Yugoslav Committee

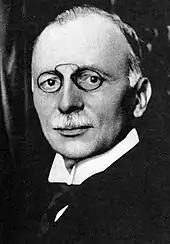
Ante Trumbić led the Yugoslav Committee in the run-up to creation of Yugoslavia

The Yugoslav Committee was formally founded in the Hôtel Madison, Paris, on 30 April 1915, a few days after signing of the London Agreement ensuring Italy's entry into the World War I. The committee designated London as its seat. The committee was an unelected, "ad-hoc" group of anti-Habsburg politicians and activists who had fled Austria-Hungary when World War I broke out. The committee's work was largely funded by members of the Croatian diaspora, including Gazzari's brother and the Croatian-Chilean industrialist Remigio. A portion of the costs were covered by the Government of Serbia.